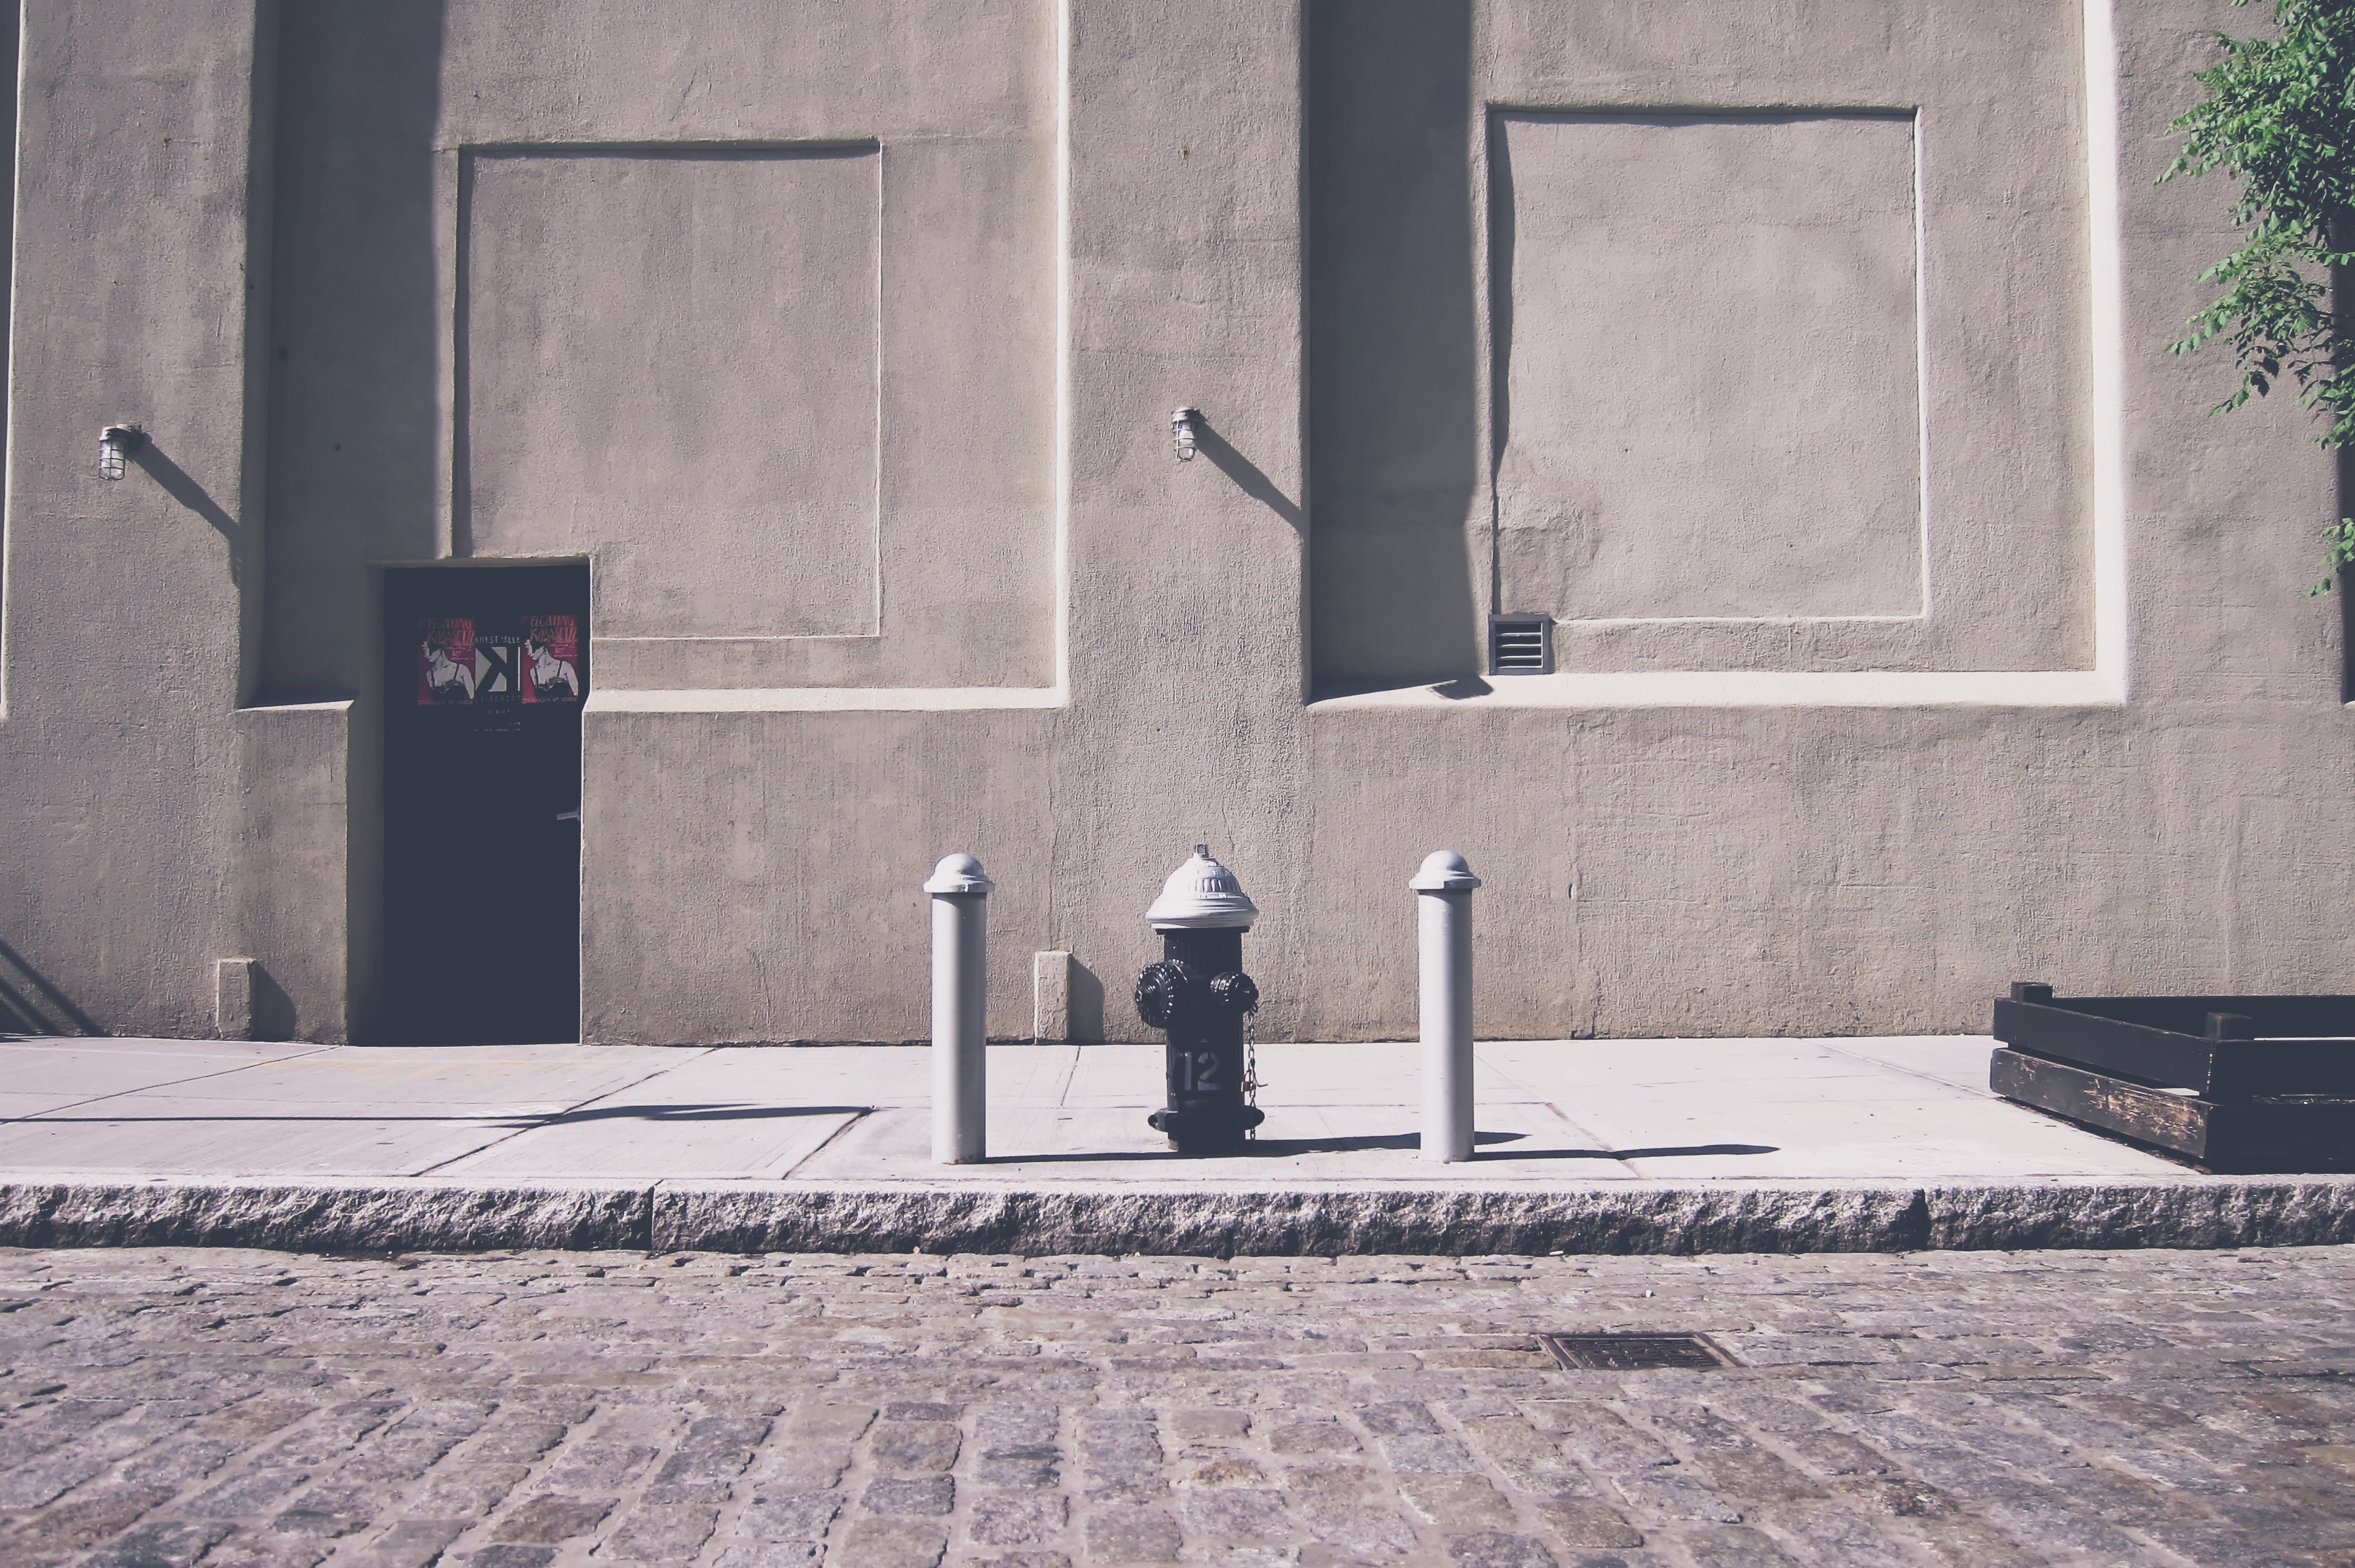
snow, architecture, wood, white, house, window, wall, column, facade, lighting, shape, flooring